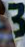
Number: 3